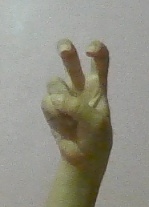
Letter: toot